Postal censorship

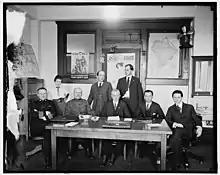
The Central Censorship Board was established in October 1917 to regulate mail and other communications between the U.S. and foreign nations. The Postmaster General was put in charge of censoring mail.

Censorship played an important role in the First World War. Each country involved utilized some form of censorship. This was a way to sustain an atmosphere of ignorance and give propaganda a chance to succeed. In response to the war, the United States Congress passed the Espionage Act of 1917 and Sedition Act of 1918. These gave broad powers to the government to censor the press through the use of fines, and later any criticism of the government, army, or sale of war bonds. The Espionage Act laid the groundwork for the establishment of a Central Censorship Board which oversaw censorship of communications including cable and mail.